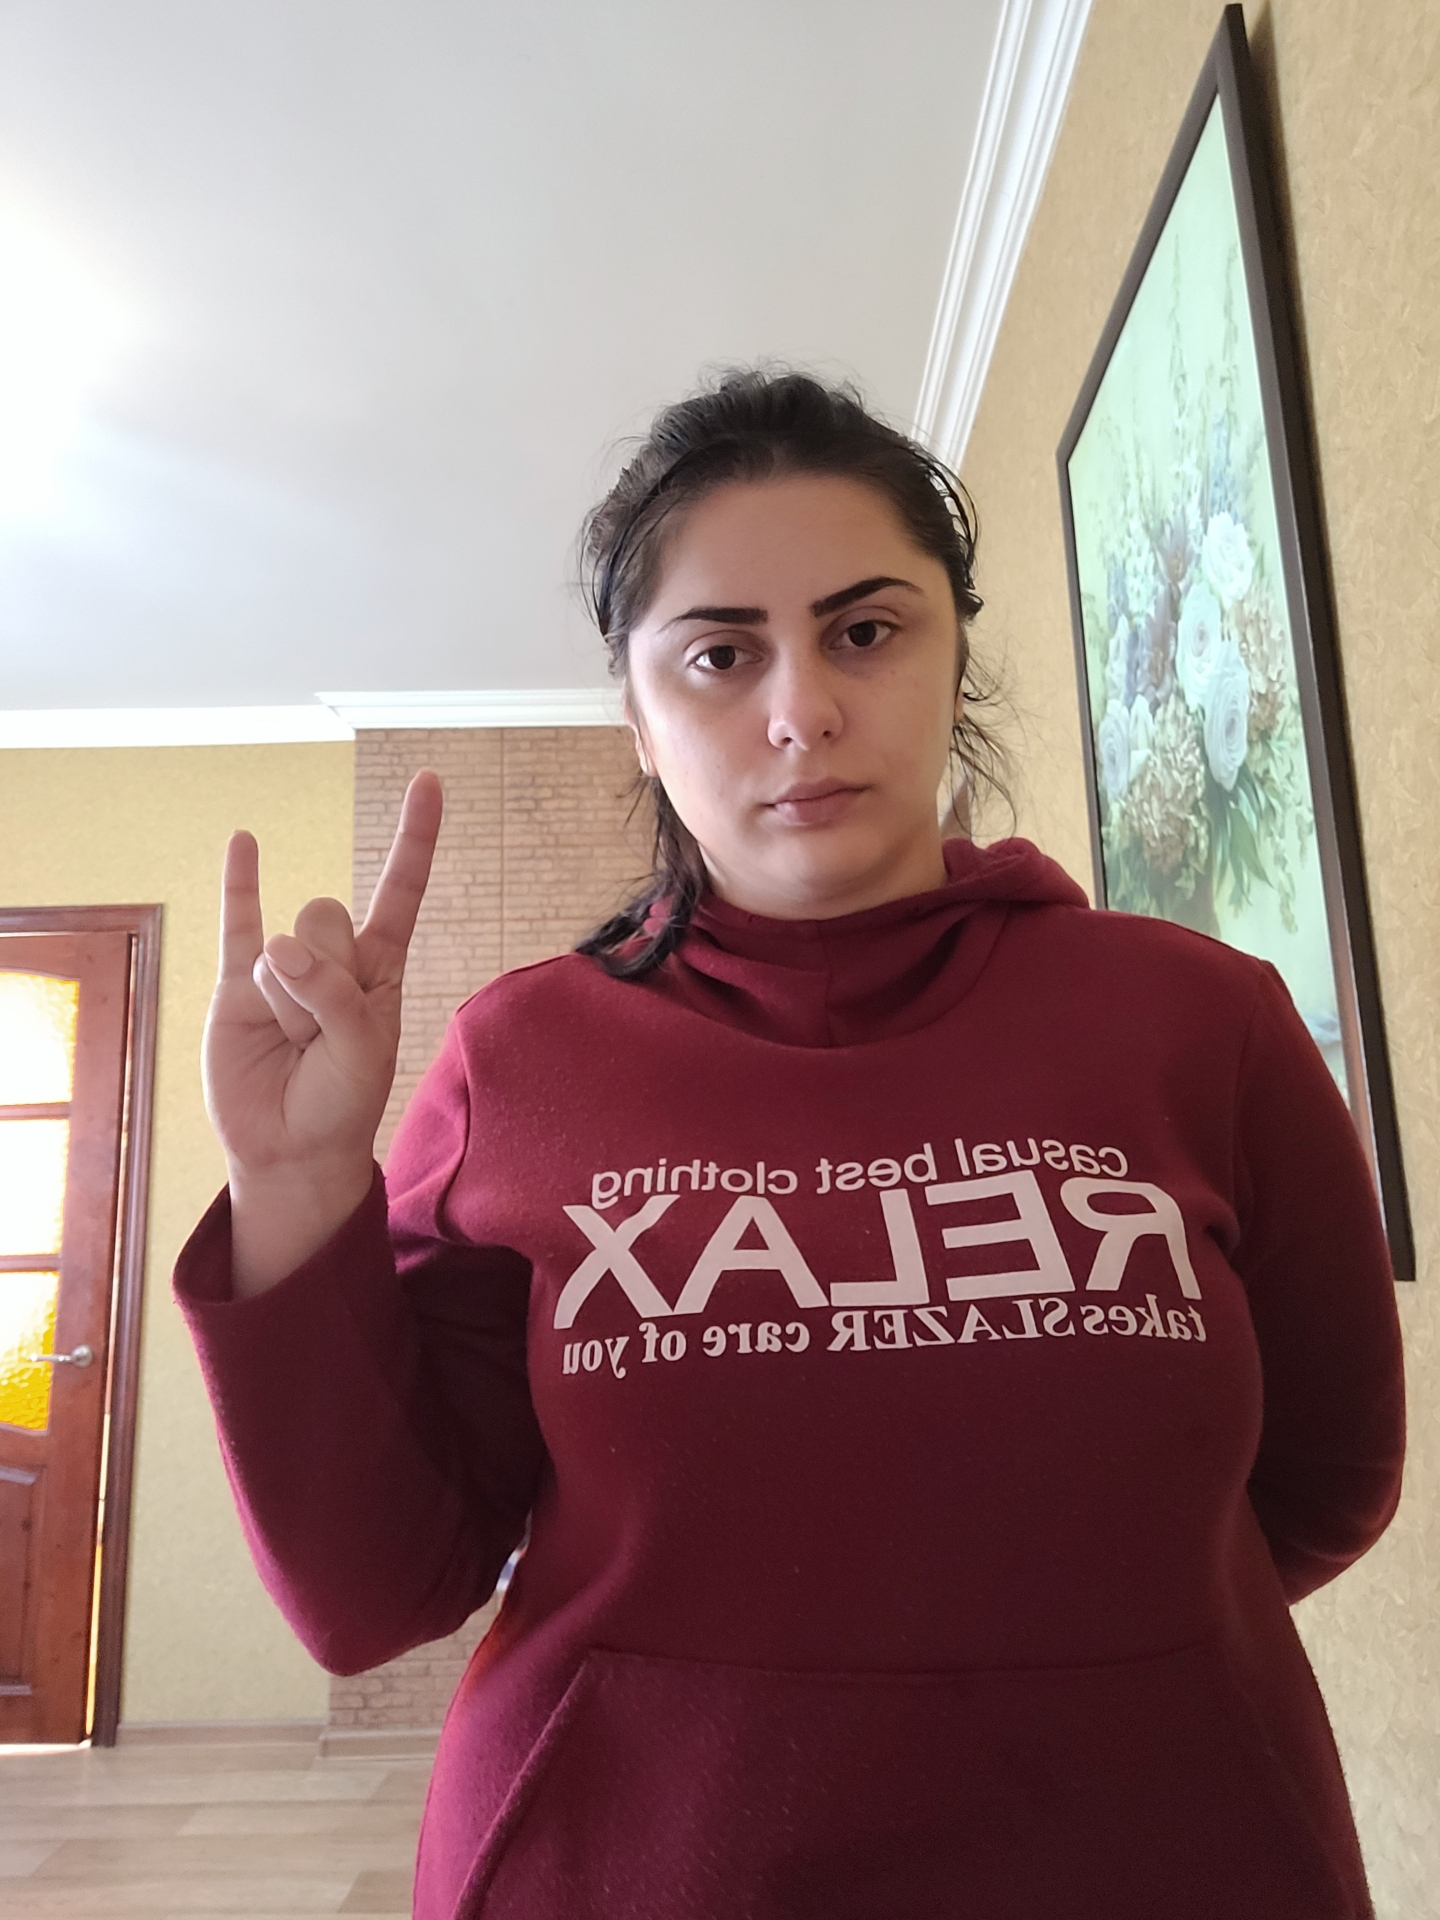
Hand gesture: rock